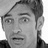
Emotion: surprise